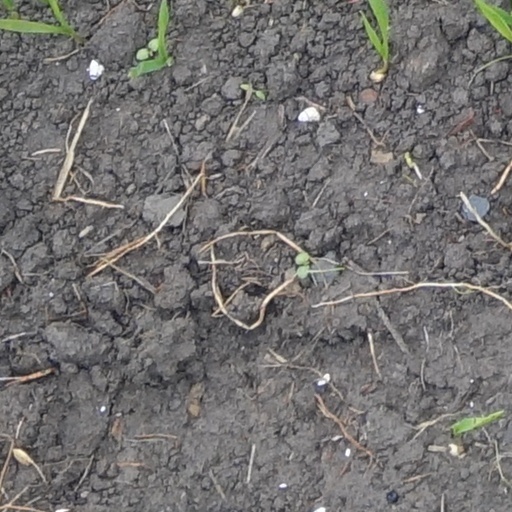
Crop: wheat